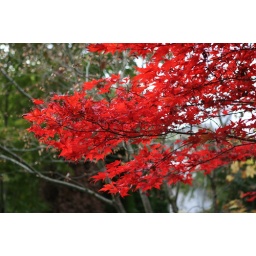
Just a colorful maple tree in my backyard.